Cotswold-Severn Group

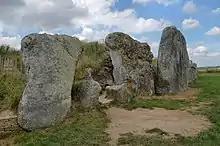
The front area of West Kennet Long Barrow in Wiltshire

In Britain, these tombs were typically located on prominent hills and slopes overlooking the surrounding landscape, perhaps at the junction between different territories. The archaeologist Caroline Malone noted that the tombs would have served as one of a variety of markers in the landscape that conveyed information on "territory, political allegiance, ownership, and ancestors." Many archaeologists have subscribed to the idea that these tomb-shrines served as territorial markers between different tribal groups, although others have argued that such markers would be of little use to a nomadic herding society. Instead it has been suggested that they represent markers along herding pathways. Many archaeologists have suggested that the construction of such monuments reflects an attempt to stamp control and ownership over the land, thus representing a change in mindset brought about by the transition from the hunter-gatherer Mesolithic to the pastoralist Early Neolithic. Others have suggested that these monuments were built on sites already deemed sacred by Mesolithic hunter-gatherers.